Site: brandenburg
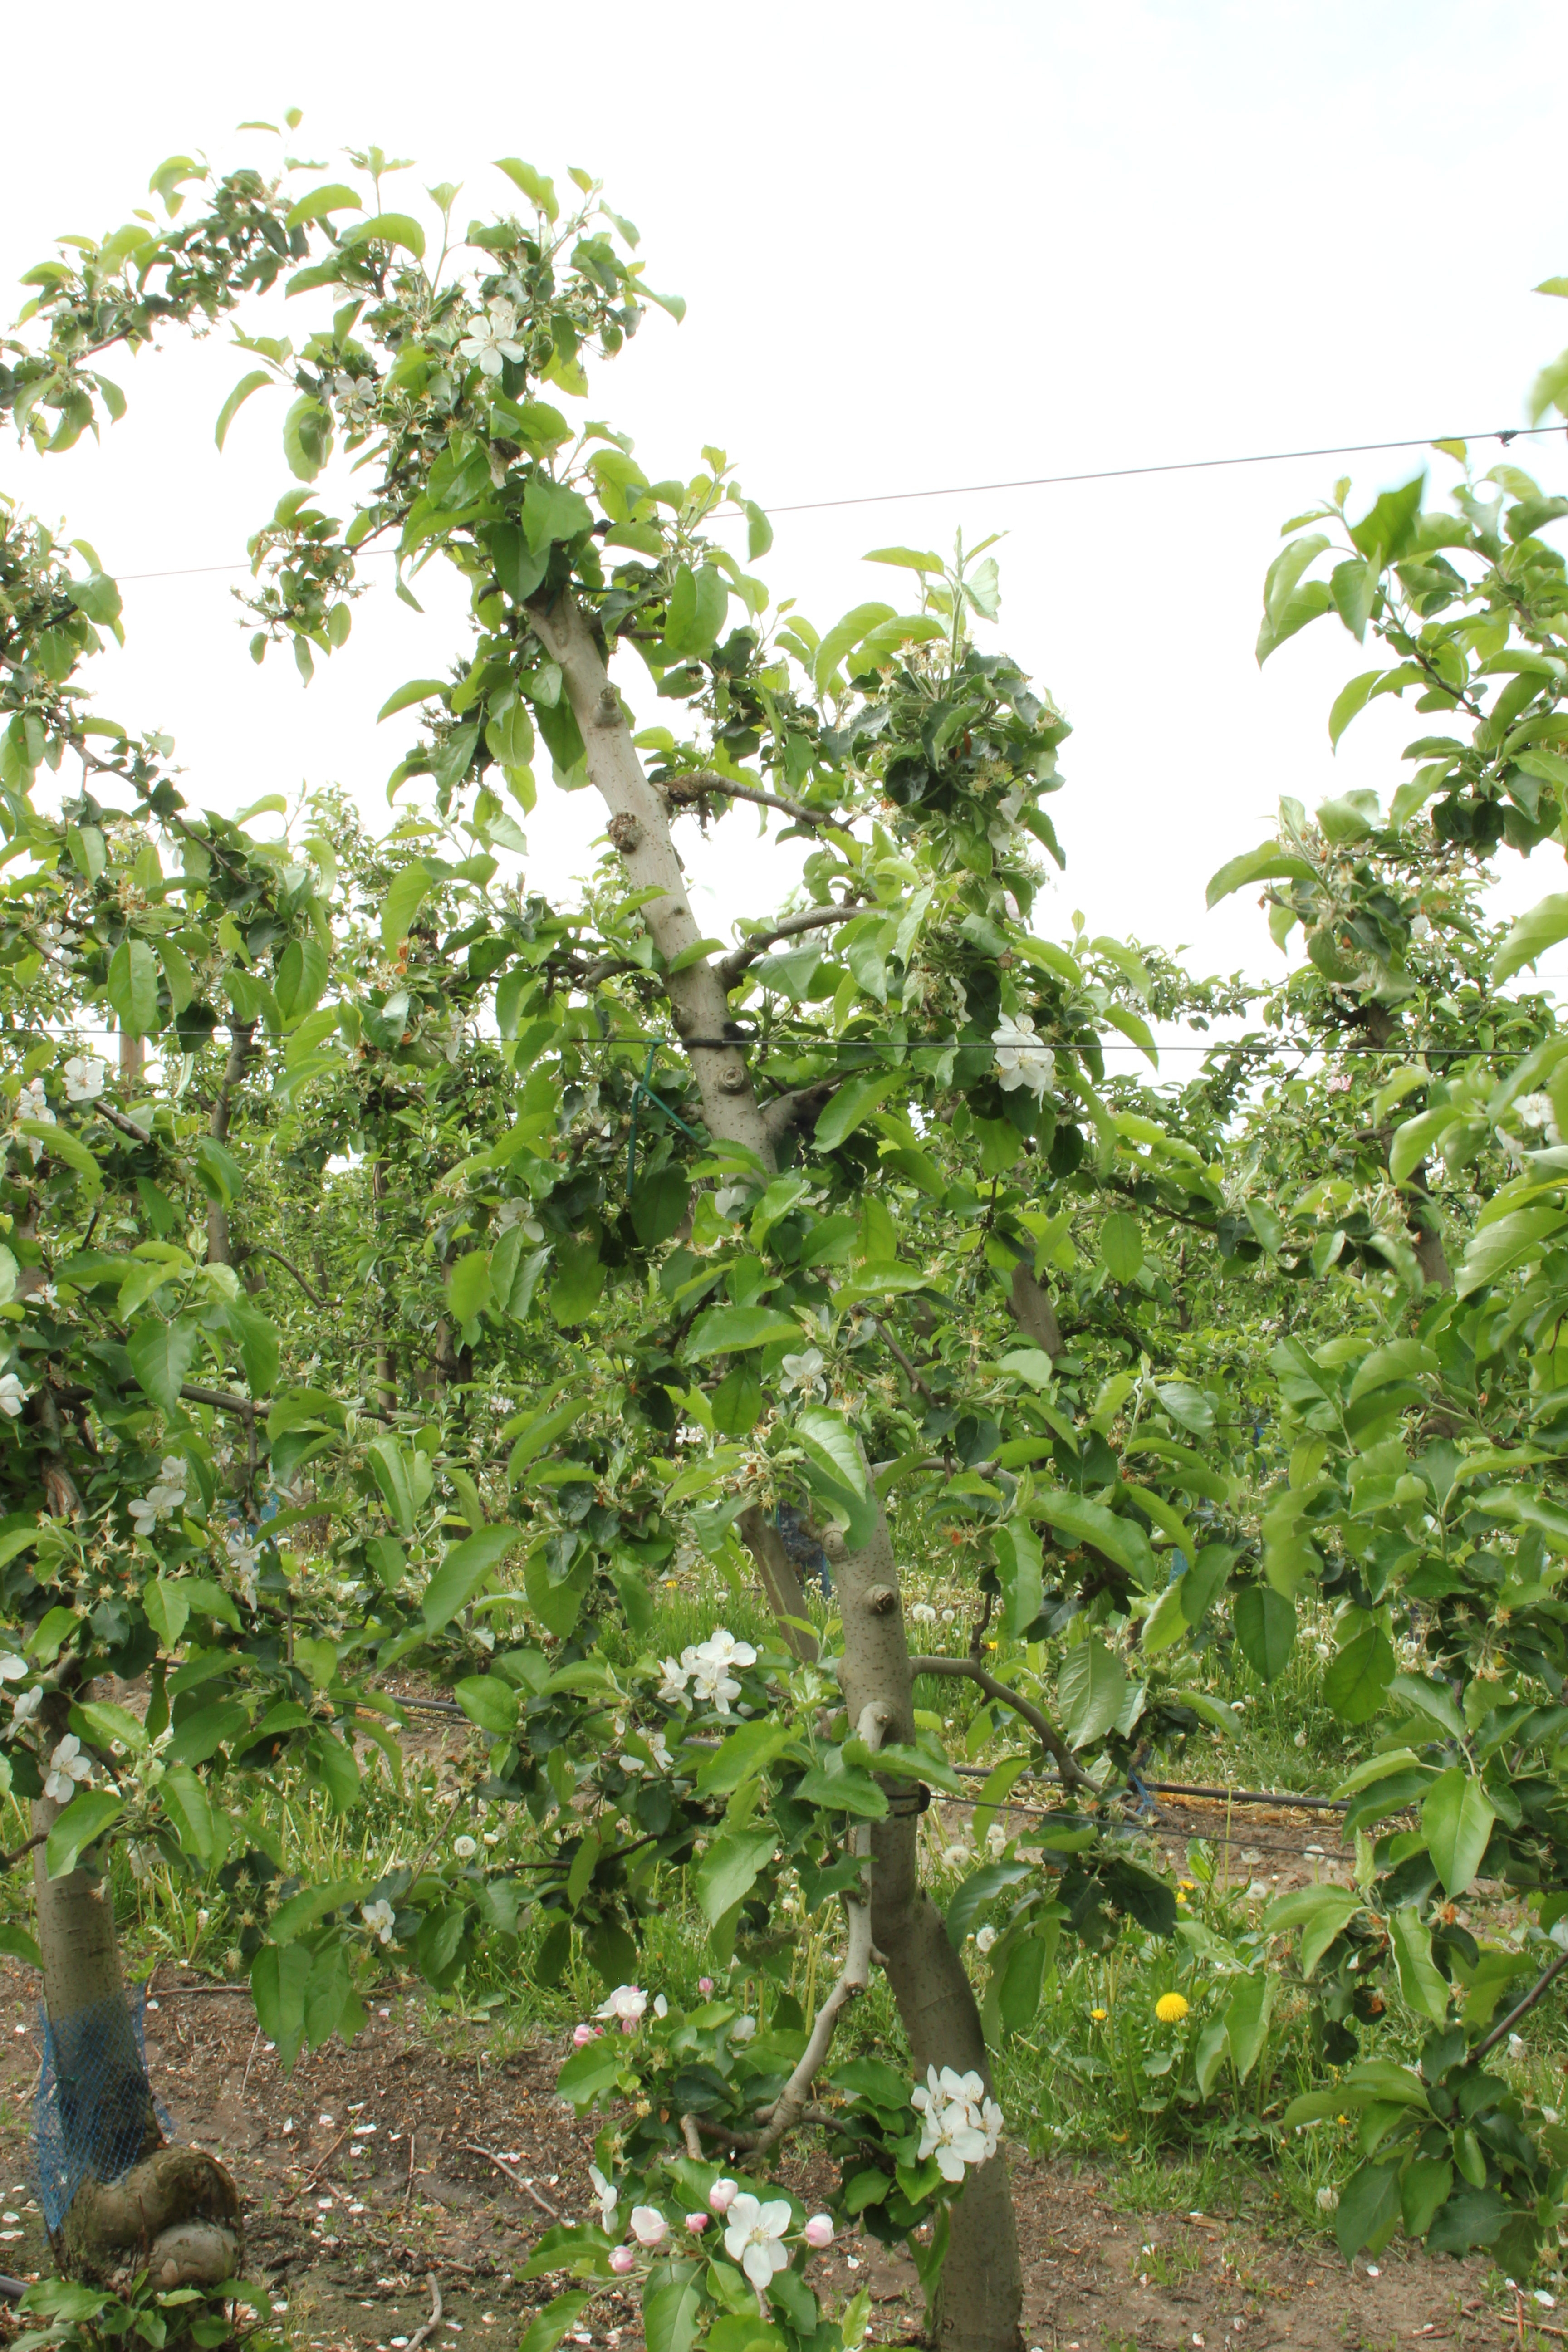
Growth stage (BBCH 67): Flowering